Marchioness disaster

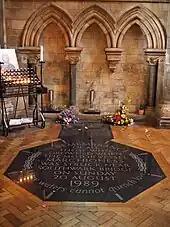
Memorial in Southwark Cathedral

Prescott accepted the recommendation and the public inquest took place in October and November 2000, with Clarke chairing proceedings; the report was published in March 2001. Clarke concluded that "The basic cause of the collision is clear. It was poor lookout on both vessels. Neither vessel saw the other in time to take action to avoid the collision." The underlying causes on why neither vessel saw the other were that Henderson did not ensure a proper lookout on "Bowbelle"; that Blayney the lookout was not equipped with suitable radio equipment to inform his captain; that Faldo had not set up a lookout system on "Marchioness", nor did he keep a lookout aft himself. Focusing on Henderson, Clarke wrote "We cannot stress too strongly how much we deprecate Captain Henderson's conduct in drinking so much alcohol before returning to his vessel as master"; Clarke added "but we do not think that it is shown on the balance of probabilities that Captain Henderson would have acted differently if he had not consumed the alcohol or had the amount of sleep which he had". The captain was also criticised for his actions after the collision, when he did not broadcast a mayday call and did not deploy either the lifebuoys or life raft, in contravention of section 422 of the Merchant Shipping Act 1894. Clarke also found that the owners and managers of the vessels held some blame. For "Bowbelle", the owners "must bear their share of responsibility for the collision for failing properly to instruct their masters and crews and for failing thereafter to monitor them"; the owners of "Marchioness" gave no instructions about all-round lookouts; and failed to adequately instruct, supervise or monitor their boats' captains.